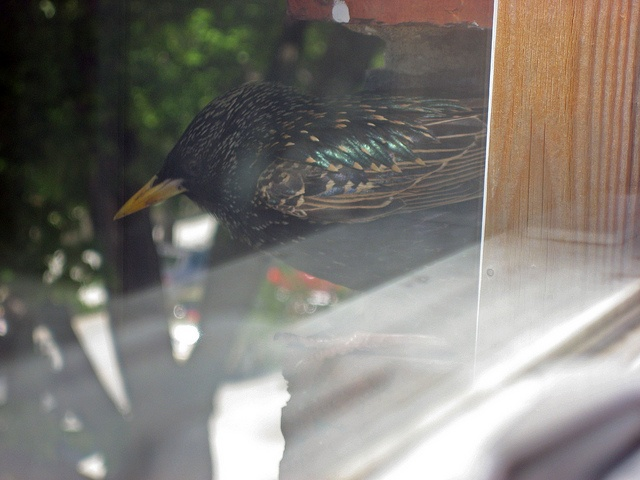
A bird rests on a ledge outside a window.
a birds reflection is seen in a house window
A black bird with a yellow beak roosts in a sunny wooden birdhouse.
This bird sits on a perch outside of a window
A colorful bird with a yellow beak on a window sill.